Total Carnage

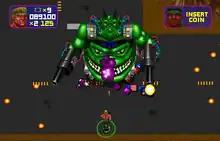
Arcade version screenshot showing Captain Carnage fighting against the first boss, Orcus.

"Total Carnage" is a multidirectional shooter similar to "Smash TV" where players assume the role of Captain Carnage (P1) and Major Mayhem (P2) from the Doomsday Squad across three stages, each with a boss at the end that must be fought before progressing any further, in a last-ditch effort to overthrow dictator General Akhboob (loosely based on Saddam Hussein) and his army of mutants from conquering the world by invading Akhboob's "Baby Milk Factory" base, while also rescuing POWs held by his military force as the main objective. The players' characters are patterned after John Rambo while the setting is influenced by the 1991 Persian Gulf War (including the Abu Ghraib Infant Formula Plant).